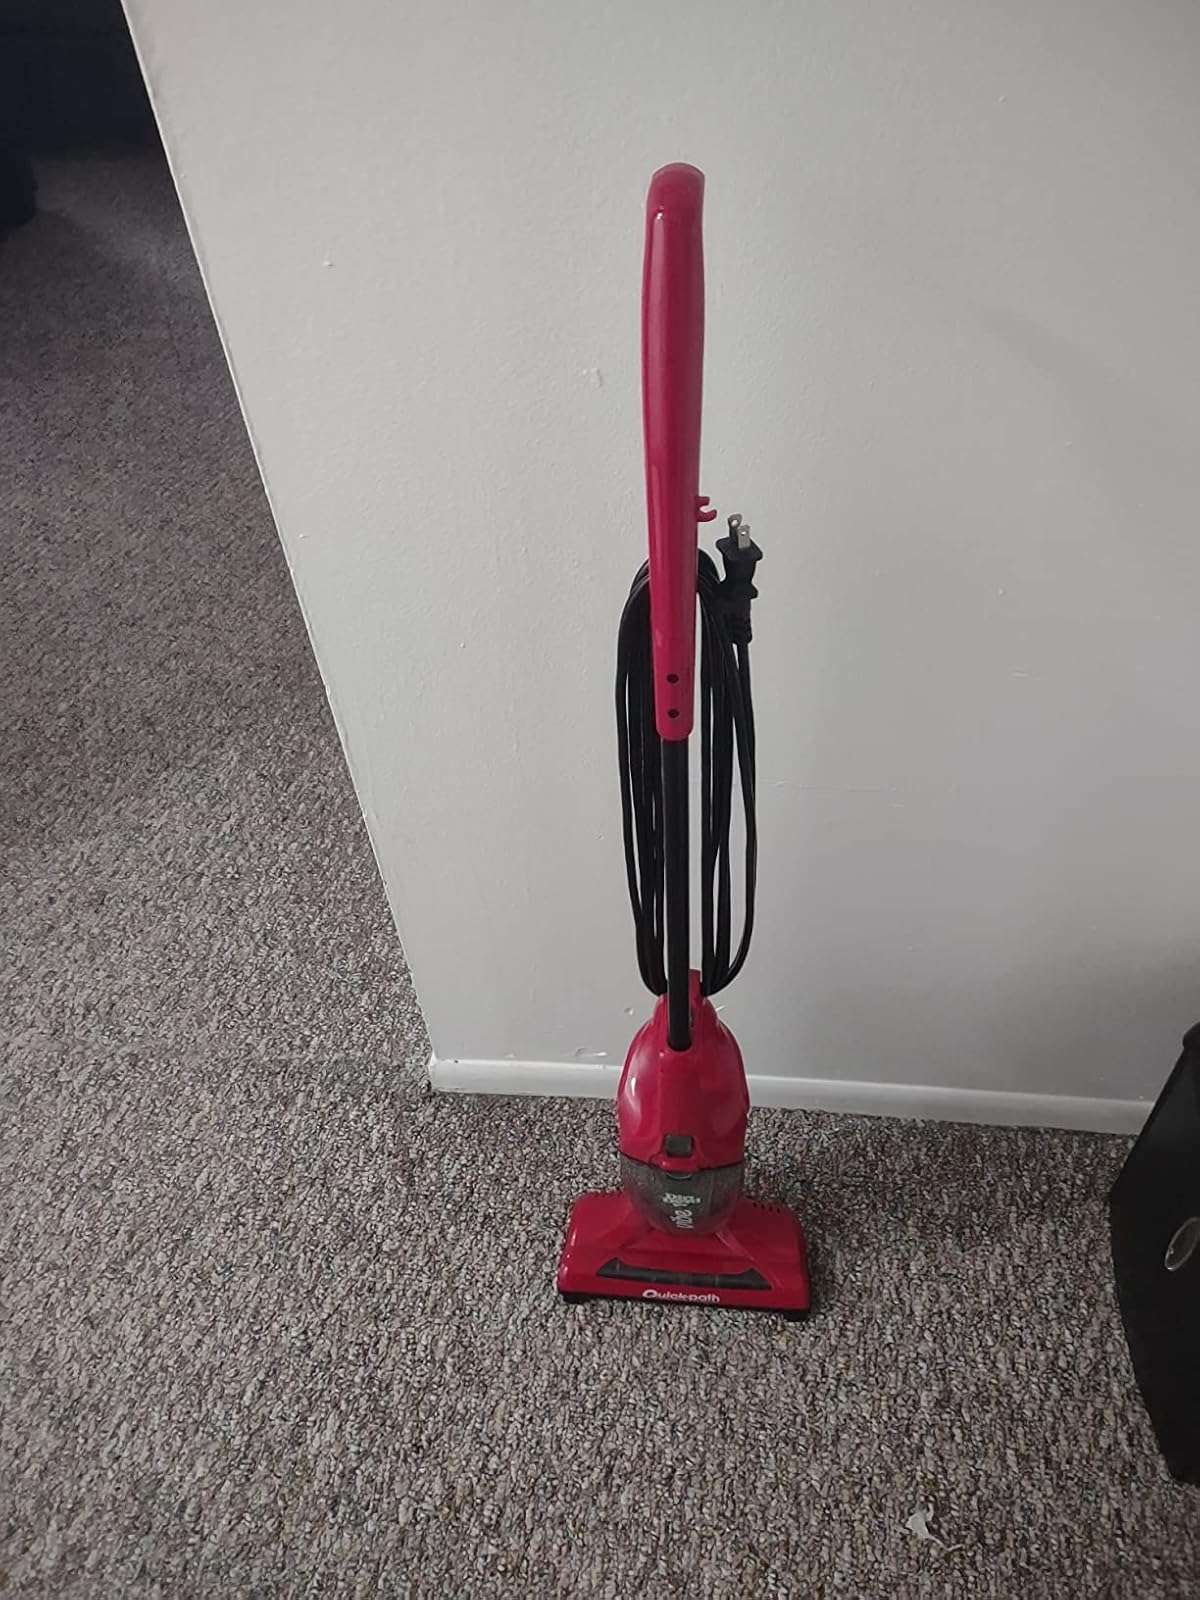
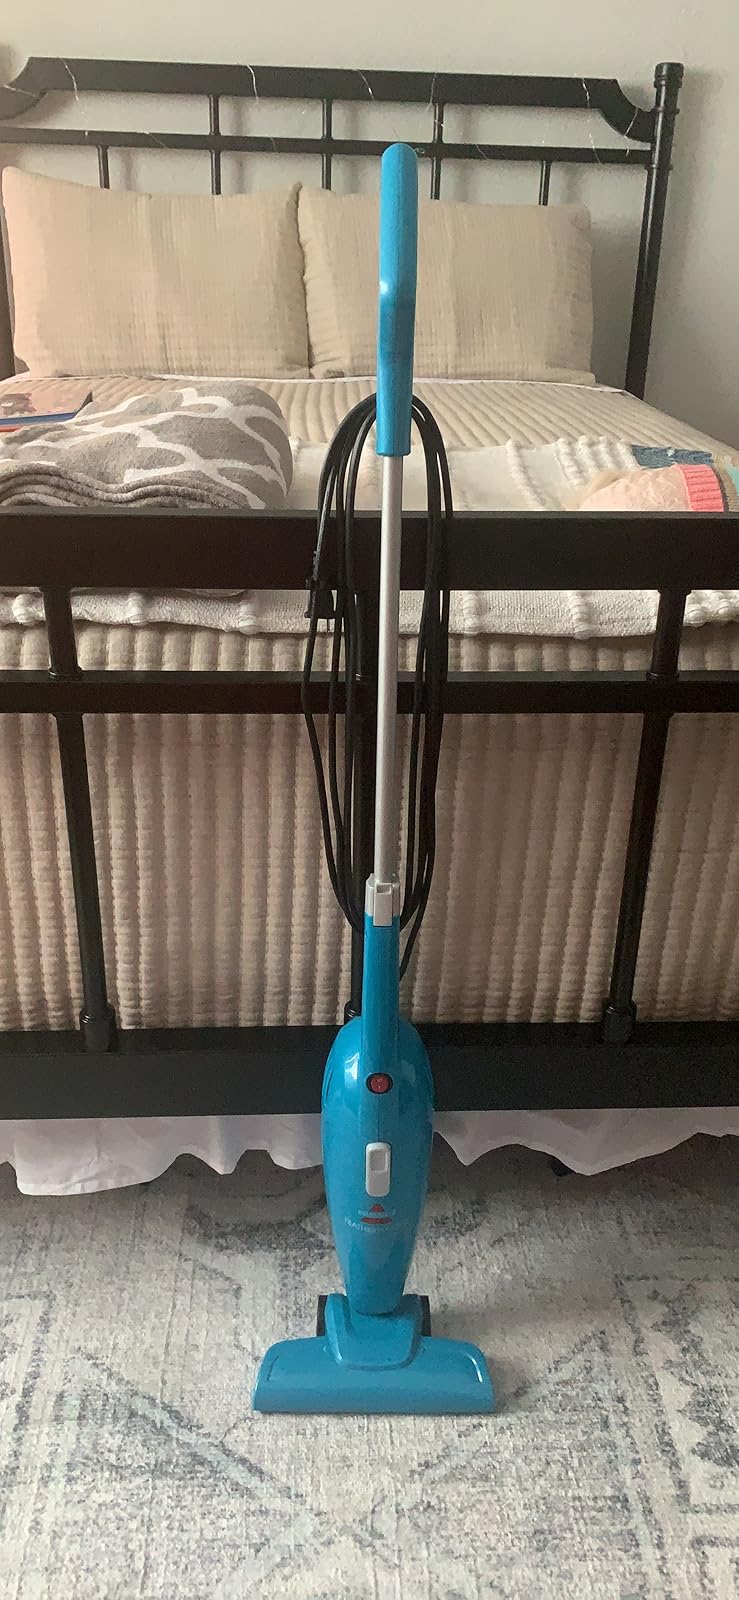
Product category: items_vacuum
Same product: no